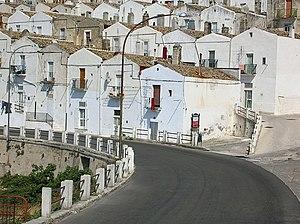
Monte Sant'Angelo est une commune italienne de la province de Foggia dans la région des Pouilles. Ville importante du point de vue religieux, elle s'est bâtie autour du sanctuaire de l'archange Michel qui lui donne son nom.